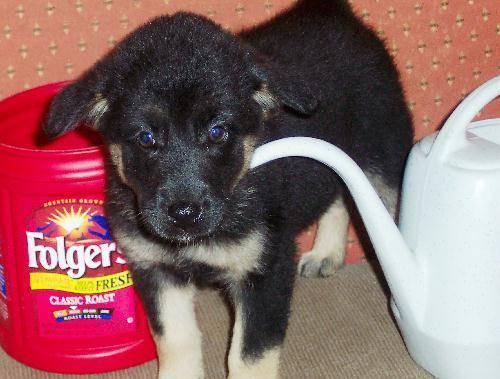
dog